Giovanni Matteo Contarini

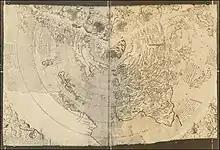
The 1506 Contarini–Rosselli map

Giovanni Matteo Contarini (1452-1507) was a cartographer and likely a member of a prominent Venetian family. In 1506, Contarini created a world map that Francesco Rosselli later engraved. The Contarini-Rosselli map is the first world map to have Columbus' discoveries incorporated. It was first discovered in 1922 and currently resides in the British Library. On the map, Contarini refers to himself as "famed in the Ptolemaean art" but no other maps by him have surfaced.